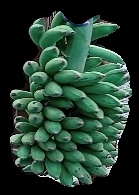
Variety: elakki-bale
Grade: grade1